Dark Angel (band)

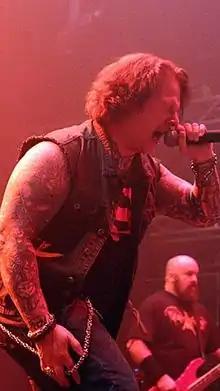
Ron Rinehart (left) joined Dark Angel in 1987, replacing original singer Don Doty. Bassist Mike Gonzalez (right) joined the band in 1986, just prior to the release "Darkness Descends".

In November 1986, Dark Angel released its second studio album, "Darkness Descends", which is widely considered to be their seminal release. Around the same time, several other thrash metal bands such as Metallica also released seminal albums and started to gain more popularity. Dark Angel drummer Gene Hoglan said, "If "Darkness Descends" had come out in August or September instead of November 1986, perhaps things would have been slightly different. Maybe more people would have said, 'Hey, this band is pretty cool,' instead of, 'Well, we had "Reign in Blood" last month, and everything sucks after that.' ["Laughs"] People were pretty ruthless back then — they would call us 'Slayer babies' and things like that." Although "Darkness Descends" did not initially reach the "Billboard" 200 charts or become a commercial success, Dark Angel toured heavily behind the album throughout 1986 and 1987, playing with bands like Motörhead, Megadeth, Possessed, Slayer, Overkill, Sacred Reich, Whiplash, Cryptic Slaughter and the Crumbsuckers. In early 1987, in the middle of the "Darkness Descends" tour, Doty left the band in order to start a family. Hoglan recalled, "Sometimes it was a challenge just to get him to rehearsals. But back then I was very naive when it came to drugs and other ancillary activities that one might be involved in — it wasn't a part of my life, so I didn't really pay attention to things like that. So I didn't think we had many problems as a band, but it started to become more obvious between the release of the record in November 1986 and the start of the tour with Possessed in January 1987. And obviously, the real sign that something was wrong was when he backed out of the tour just a few days before the first date, which forced us to hire Jim Drabos to replace him."